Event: Nepal Earthquake
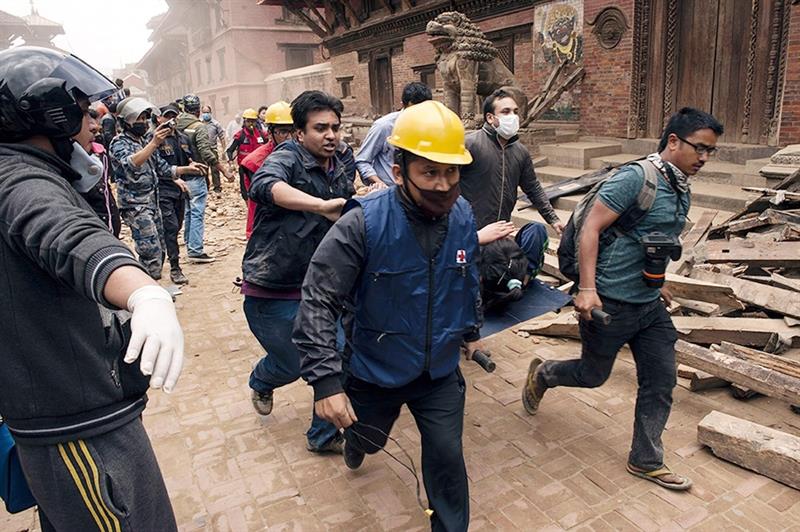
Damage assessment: damage